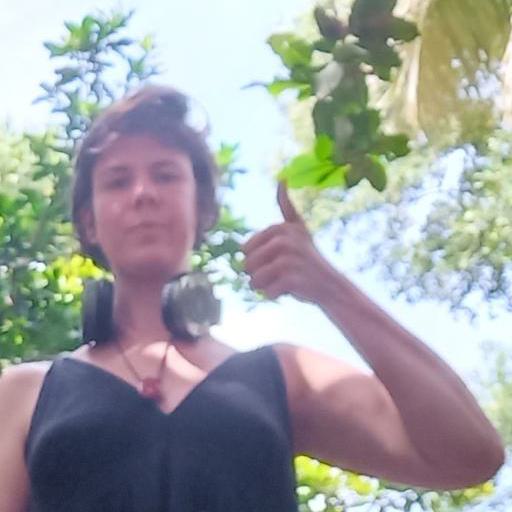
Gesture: like